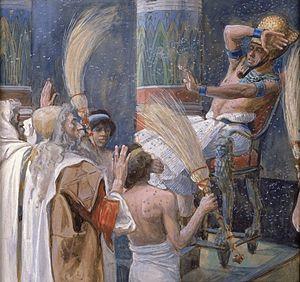
Les dix plaies d'Égypte sont les dix châtiments que, selon le Livre de l'Exode, Dieu inflige à l'Égypte en exigeant que Pharaon laisse partir le peuple d'Israël qu'il maintenait en esclavage.